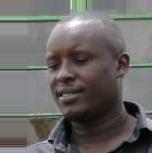
Age: 39